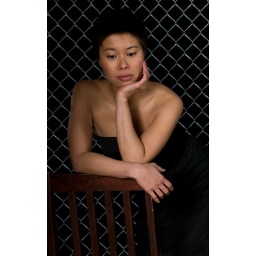
Two lights in white reflective umbrellas at 45 degrees in front.One bare light far left on onther side of fence.